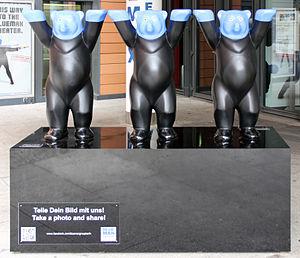
Le Blue Man Group est un groupe artistique fondé en 1991 à New York par Phil Stanton, Chris Wink et Matt Goldman.